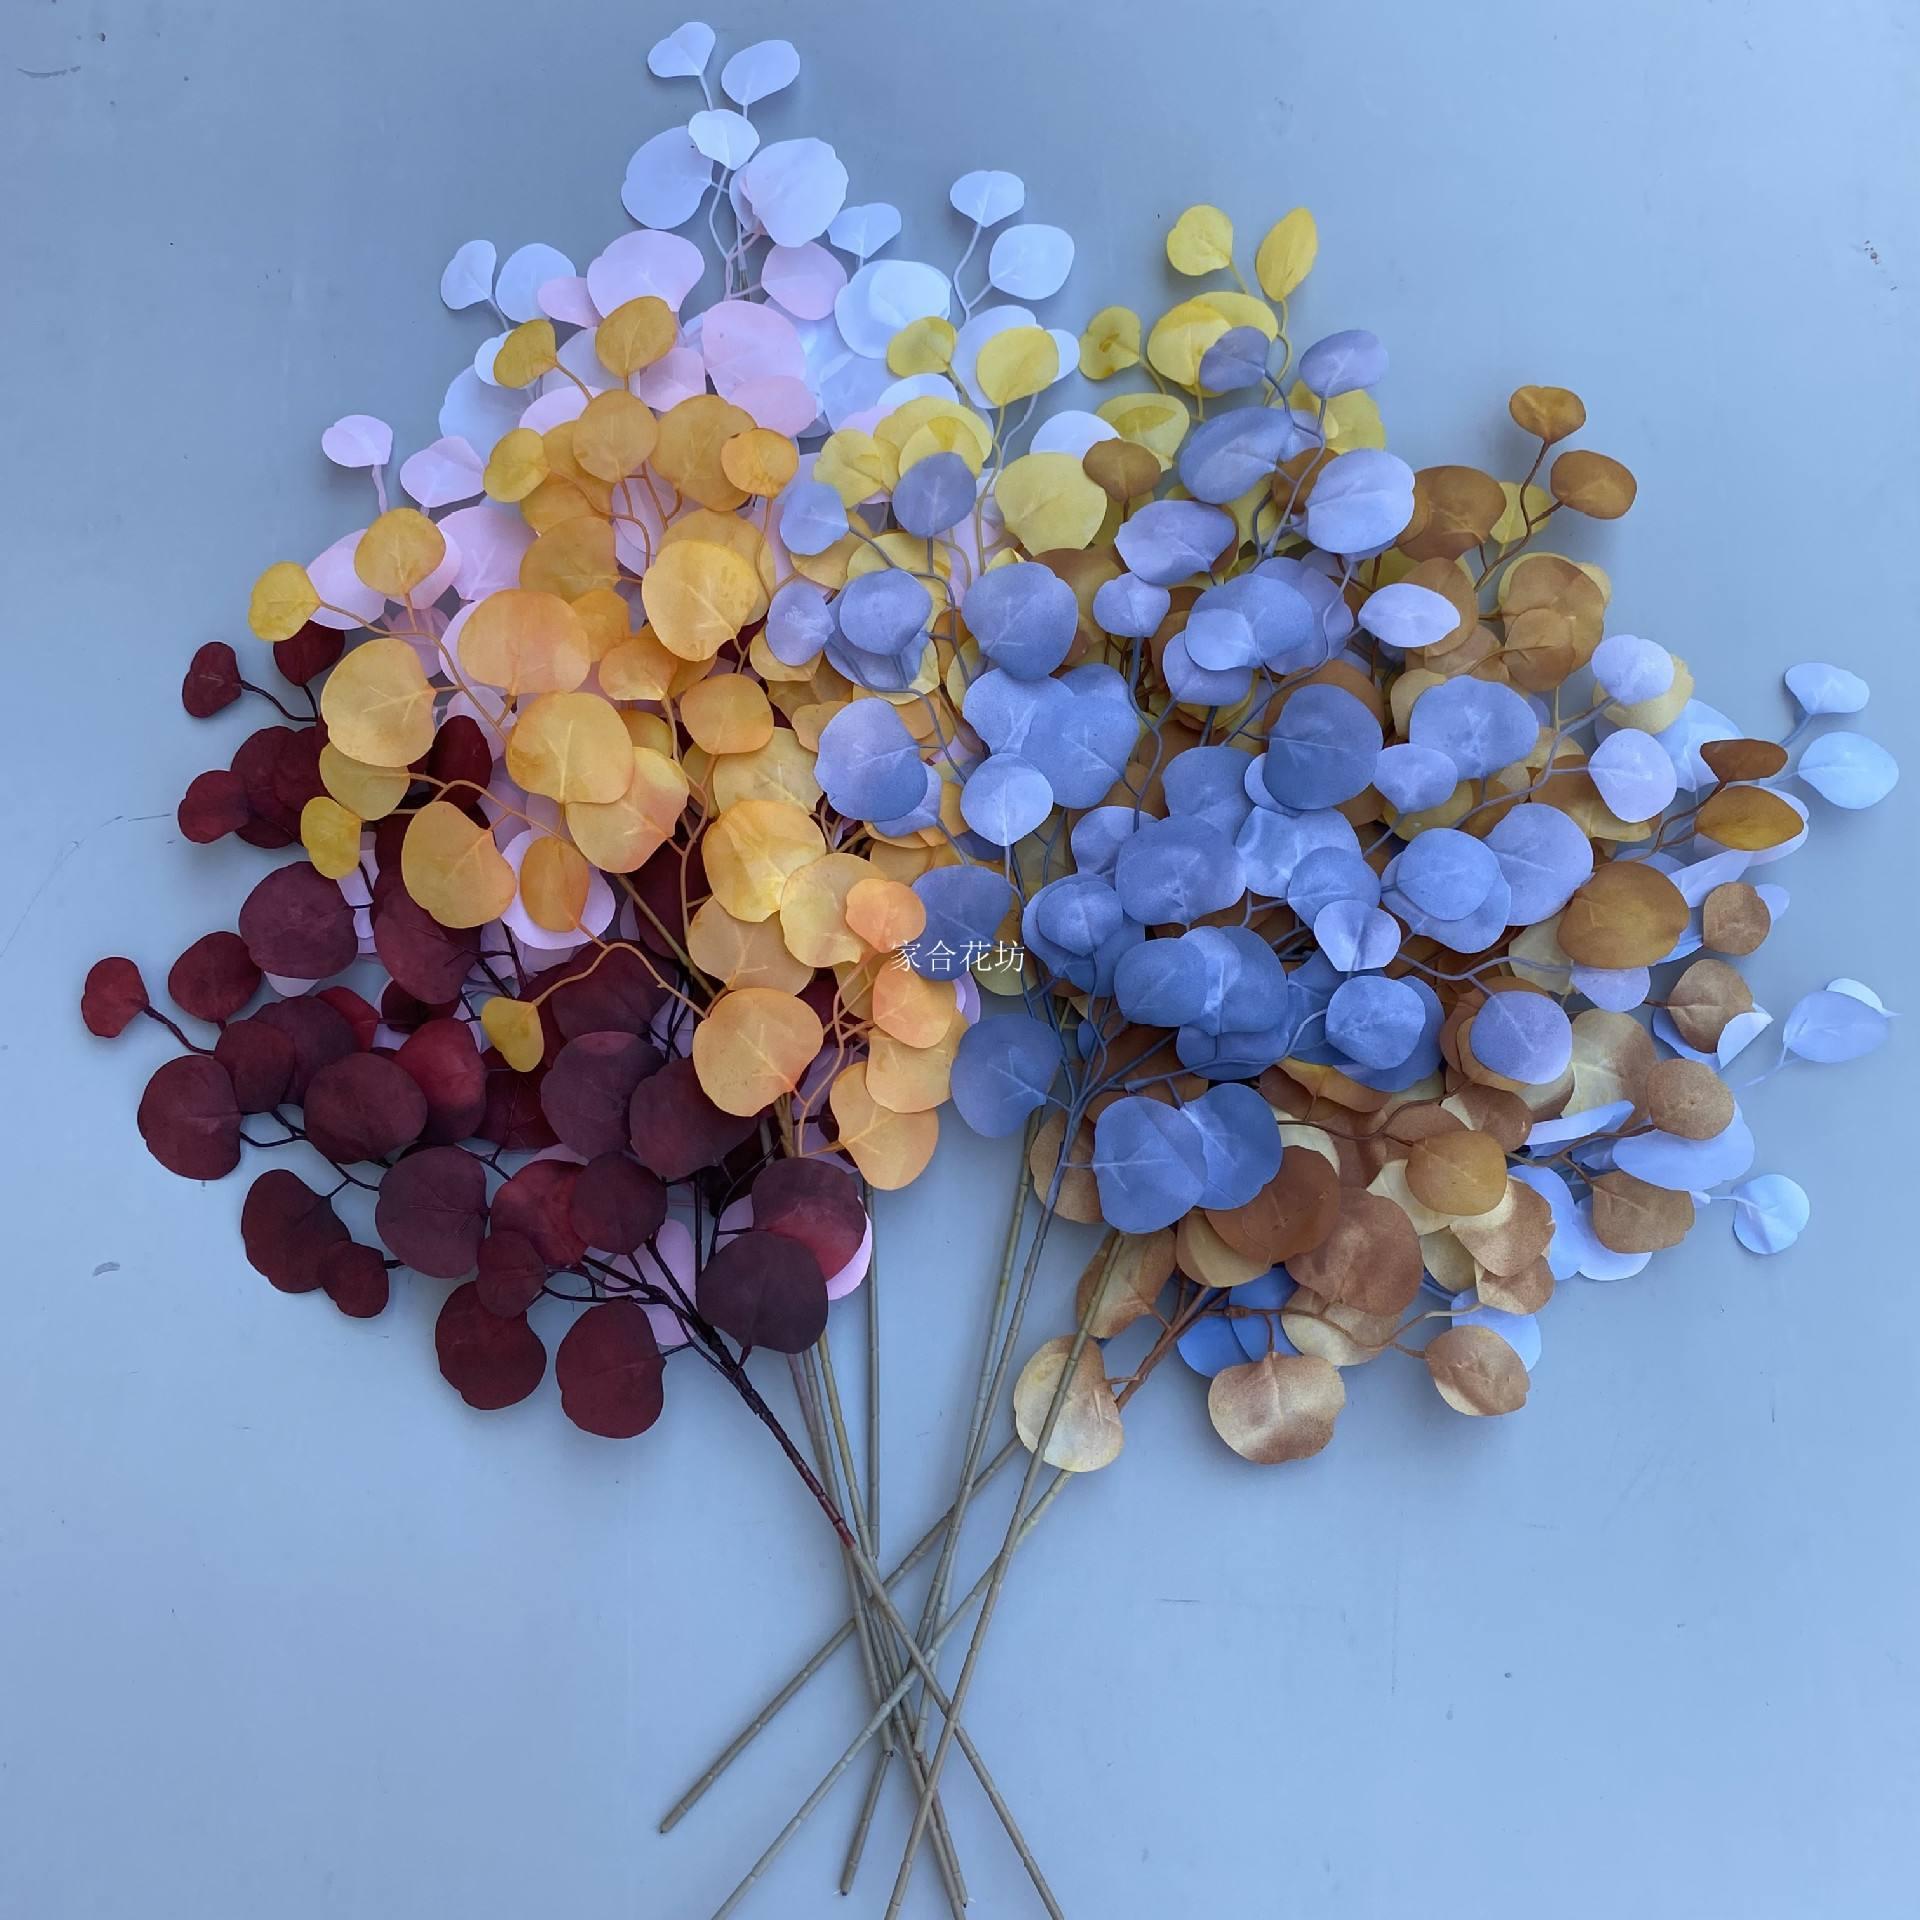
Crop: apple
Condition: healthy